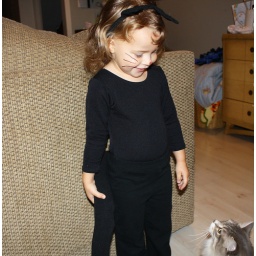
Posie was curious about the other cat in the house